Asavadi Prakasarao

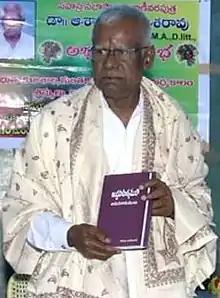
Prakasa Rao releasing a book in 2017

Asavadi Prakasa Rao (2 August 1944 – 17 February 2022) was an Indian poet, critic, translator and scholar, who is known for his poetry and prose works. He is noted for his significant contribution to Telugu and Sanskrit literature. In January 2021, he was awarded India's fourth-highest civilian award the Padma Shri in the Arts and Literature category. As Ashtavadhani, he gave 170 performances and wrote and published 50 books across various genres. His most notable literary contribution is his performance of Avadhanam – a literary performance. He received an honorary D Litt from Potti Sreeramulu Telugu University and a Distinguished Teacher award from the Department of Higher Education, Government of Andhra Pradesh.